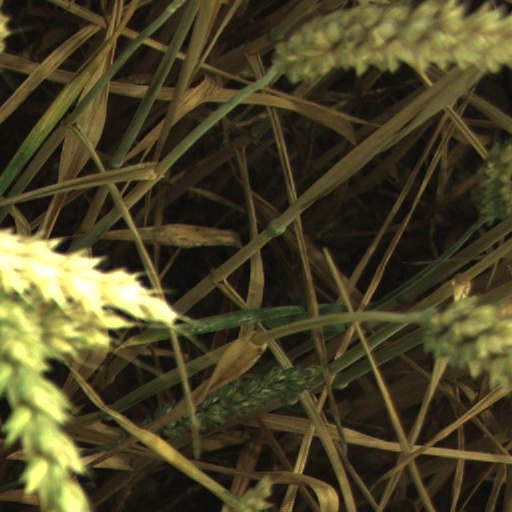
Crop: wheat